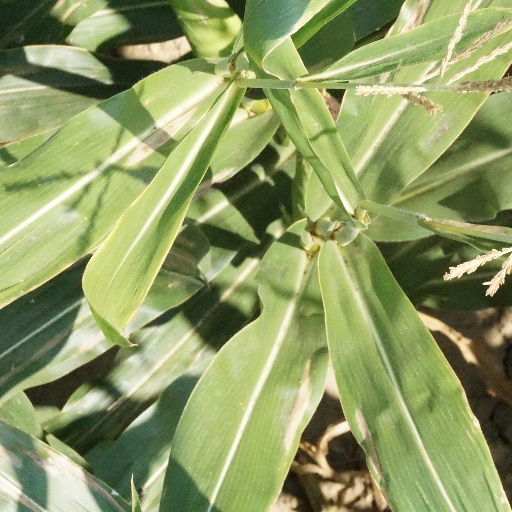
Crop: maize; corn